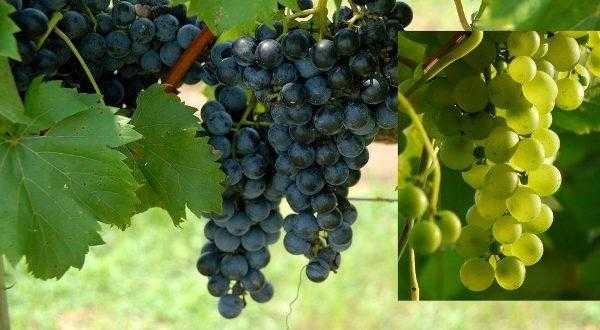
Label: Grapes